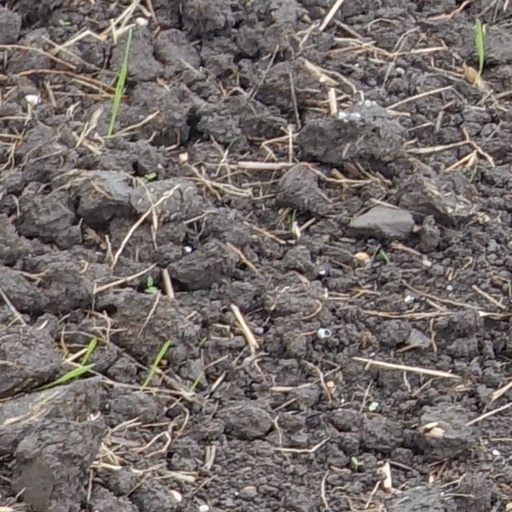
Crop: wheat